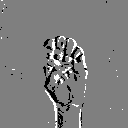
ASL letter: e